Tiberiu Brediceanu

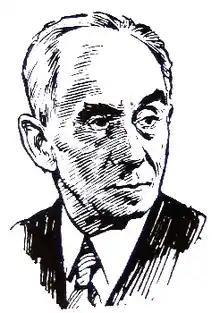

Tiberiu Brediceanu (April 2, 1877 – December 19, 1968) was a Romanian composer and a corresponding member of the Romanian Academy.